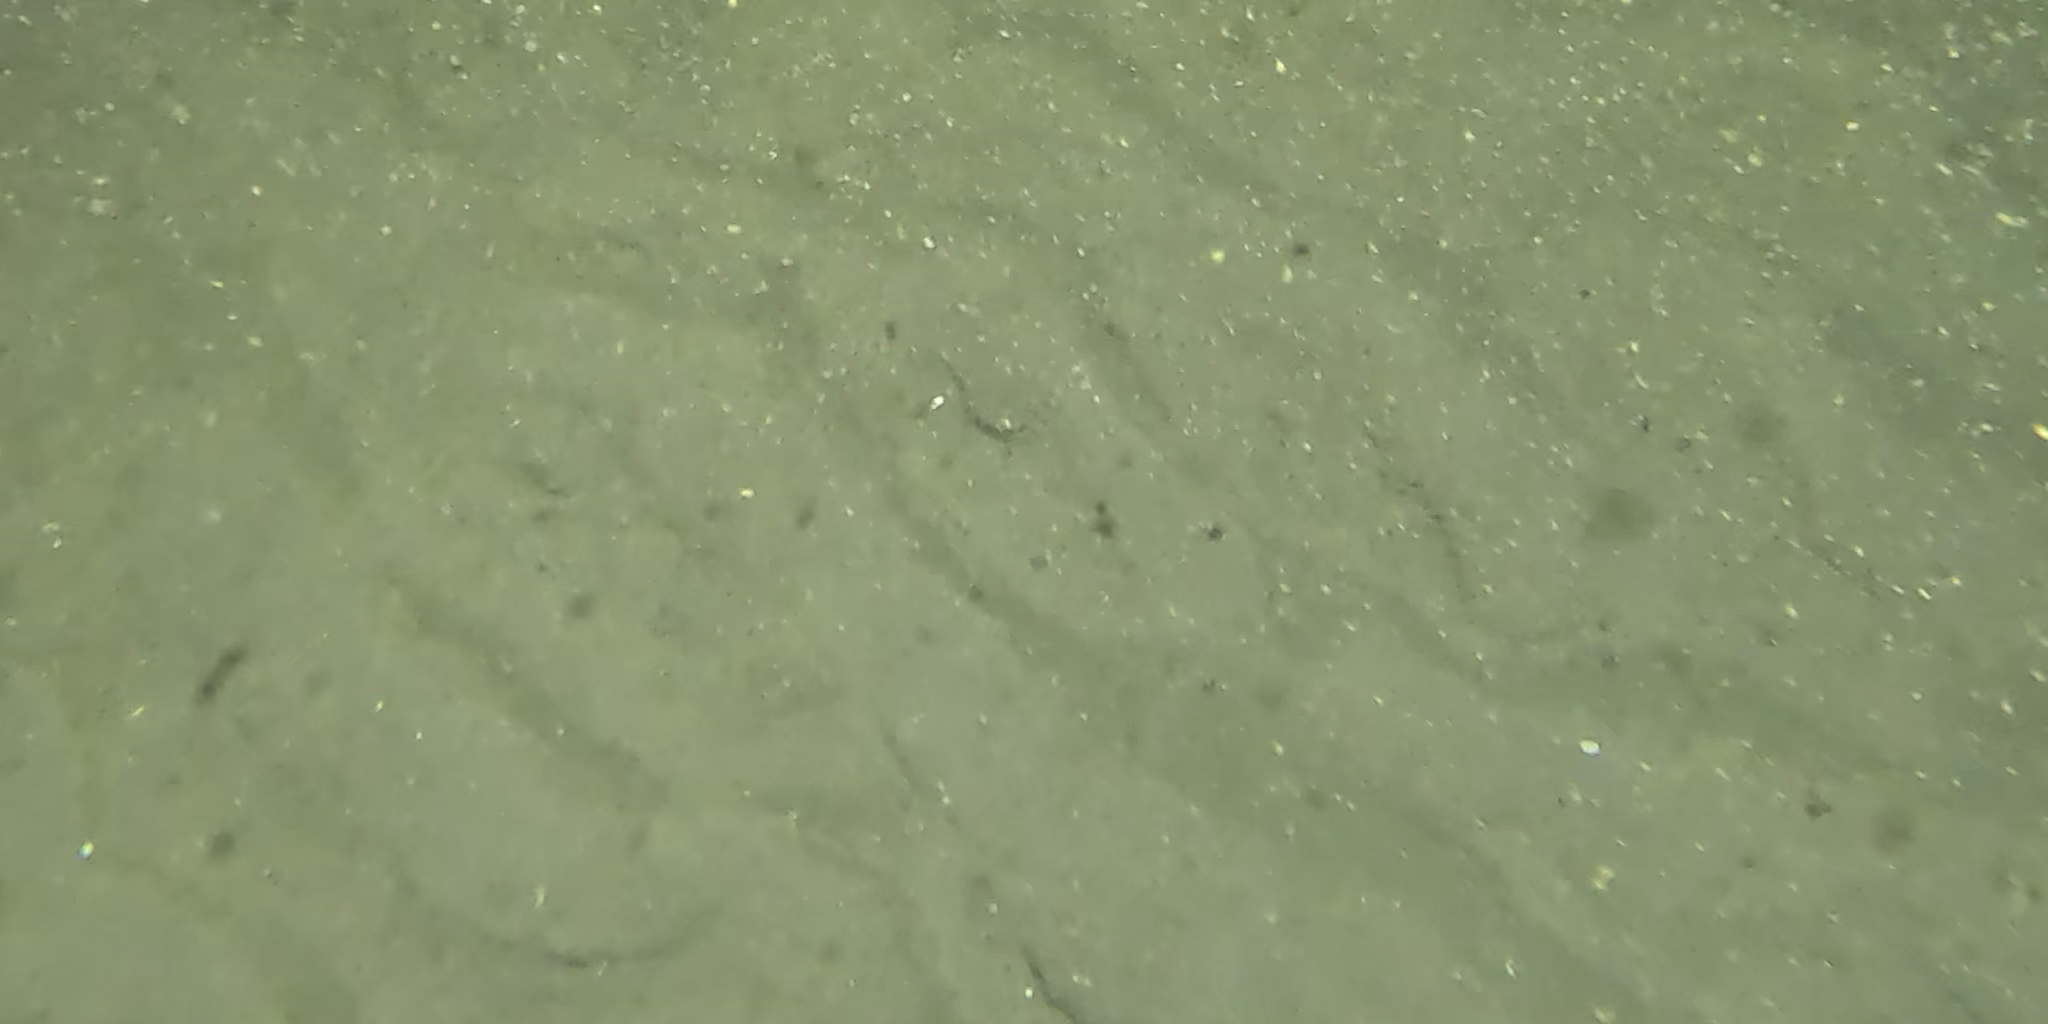
Seabed habitat: sand